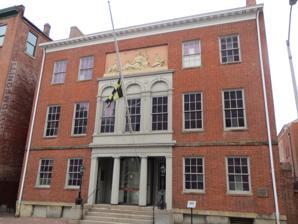
Building: Peale Museum
Country: United States of America
Year built: 1814
Museum in Baltimore, Maryland, US United States historic place The Peale U.S. National Register of Historic Places U.S. National Historic Landmark Baltimore City Landmark Museum building in 2013 Show map of Baltimore Show map of Maryland Show map of the United States Location 225 North Holliday Street, Baltimore , Maryland Coordinates 39°17′30.89″N 76°36′38.28″W / 39.2919139°N 76.6106333°W / 39.2919139; -76.6106333 Built 1814 Architect Robert Carey Long, Sr. Architectural style Georgian Website thepeale.org NRHP reference No. 66000915 Significant dates Added to NRHP October 15, 1966 Designated NHL December 21, 1965 Designated BCL 1971 The Peale is a community museum in Baltimore , Maryland , which opened in 2022 after a 5-year renovation. It occupies the first building in the Western Hemisphere to be designed and built specifically as a museum. Rembrandt Peale's original museum was open from 1814 until 1829. The collection was moved to a new building as the Baltimore Museum and Gallery of Fine Arts . The original building later served as Baltimore's City Hall from 1830 to 1875 and from 1878 to 1887 as one of the first grammar schools and the first high school for African-American students in Baltimore. The Building was renovated and rededicated in 1931 as the Municipal Museum of Baltimore . It was renovated again starting in 1978 and was reopened in 1981 as the Peale Museum . The Municipal Museum closed in 1997 and the entire  collection was moved to the Maryland Historical Society . History Peale's Baltimore Museum In 1814, artist Rembrandt Peale established "Peale's Baltimore Museum and Gallery of Fine Arts" at 225 North Holliday Street between East Saratoga and East Lexington streets in Baltimore. Rembrandt was the second son of Charles Willson Peale , the artist and founder of Peale's Philadelphia Museum . The museum occupied the first building in the Western Hemisphere to be designed and built specifically as a museum. It was designed by architect Robert Cary Long, Sr. Rembrandt Peale's museum featured portraits of famous Americans, including some by its founder, as well as the complete skeleton of a prehistoric mastodon exhumed by Charles Willson Peale in 1801. During the Battle of Baltimore a month after opening, Rembrandt Peale, his wife, and seven children spent the night in the museum hoping that the British military would think the museum was their home and spare the building. The fame of Peale's museum was such that it was occasionally described as simply the "Baltimore Museum." Rembrandt's brother, Rubens Peale , managed the museum until 1829. Extensive reviews by John Neal of the museum's annual exhibitions in 1822 and 1823 are some of the earliest published works of American art criticism. The museum was the first building in Baltimore to have gas lighting. In 1829, the museum building was sold due to financial difficulties and the exhibits were moved to a newly constructed building on the northwest corner of North Calvert Street and East Baltimore Street, one block south of the Battle Monument Square and the Baltimore City Courthouse . This second building became the Baltimore Museum and Gallery of Fine Arts (also known as the Baltimore Museum Theatre) in 1834. Other uses From 1830 to 1875,  the museum's former building served as the first Baltimore City Hall . The building was turned over to the city's Board of School Commissioners and the Baltimore City Public Schools . In 1878, it became the Male and Female Colored School No. 1. The school, which operated until 1887, was one of the first grammar schools and the first high school for African American students in Baltimore. The high school, which opened in 1883, was the predecessor of Frederick Douglass High School . The building housed the Bureau of Water Supply from 1887 to 1916 and was rented by various shops and factories from 1916 to 1928. Modern museums By 1928, the building had been repeatedly condemned and was in danger of demolition. It was renovated and rededicated in 1931 as the Municipal Museum of Baltimore. The renovation of the building was supervised by John Henry Scarff, a Baltimore-born architect, painter, and archaeologist, who later worked closely on policies governing looted art and damaged monuments during and after World War II. The building was designated a National Historic Landmark in 1965. The building underwent a major two-year renovation starting in 1978 and was reopened in 1981 as the Peale Museum. In 1985, the Peale Museum became part of the Baltimore City Life Museums (BCLM), a consortium of historic homes, building and sites. BCLM folded in 1997 and the entire Peale Museum collection was moved to the Maryland Historical Society , now called the Maryland Center for History and Culture, leaving the original building on North Holliday Street vacant until it was reopened for periodic public programs and events in 2017. In 2014, a campaign was being waged by a Maryland group to raise $4 million for restoration of the museum. The restoration project was completed in 2022 and "the Peale", "Baltimore’s Community Museum" opened in August 2022. See also Peale's Barber Farm Mastodon Exhumation Site References